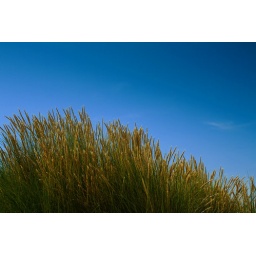
A big blue Norfolk sky over the dunes at Holkham.